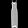
Label: Dress